Sky position (RA, Dec in degrees): 210.028, 1.873
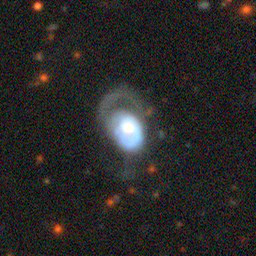
Galaxy morphology: Disturbed Galaxies